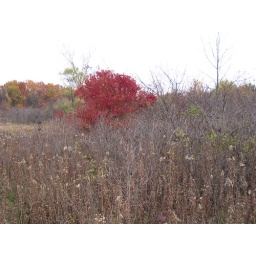
Nice red tree mixed in with a bunch of brown